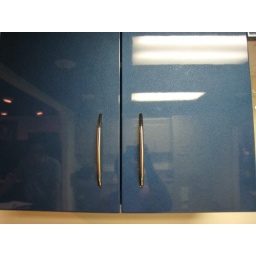
the blue cabinets to be used in my master bathroom